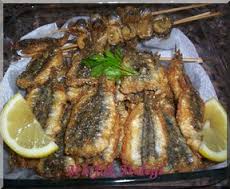
Yemek: hamsi